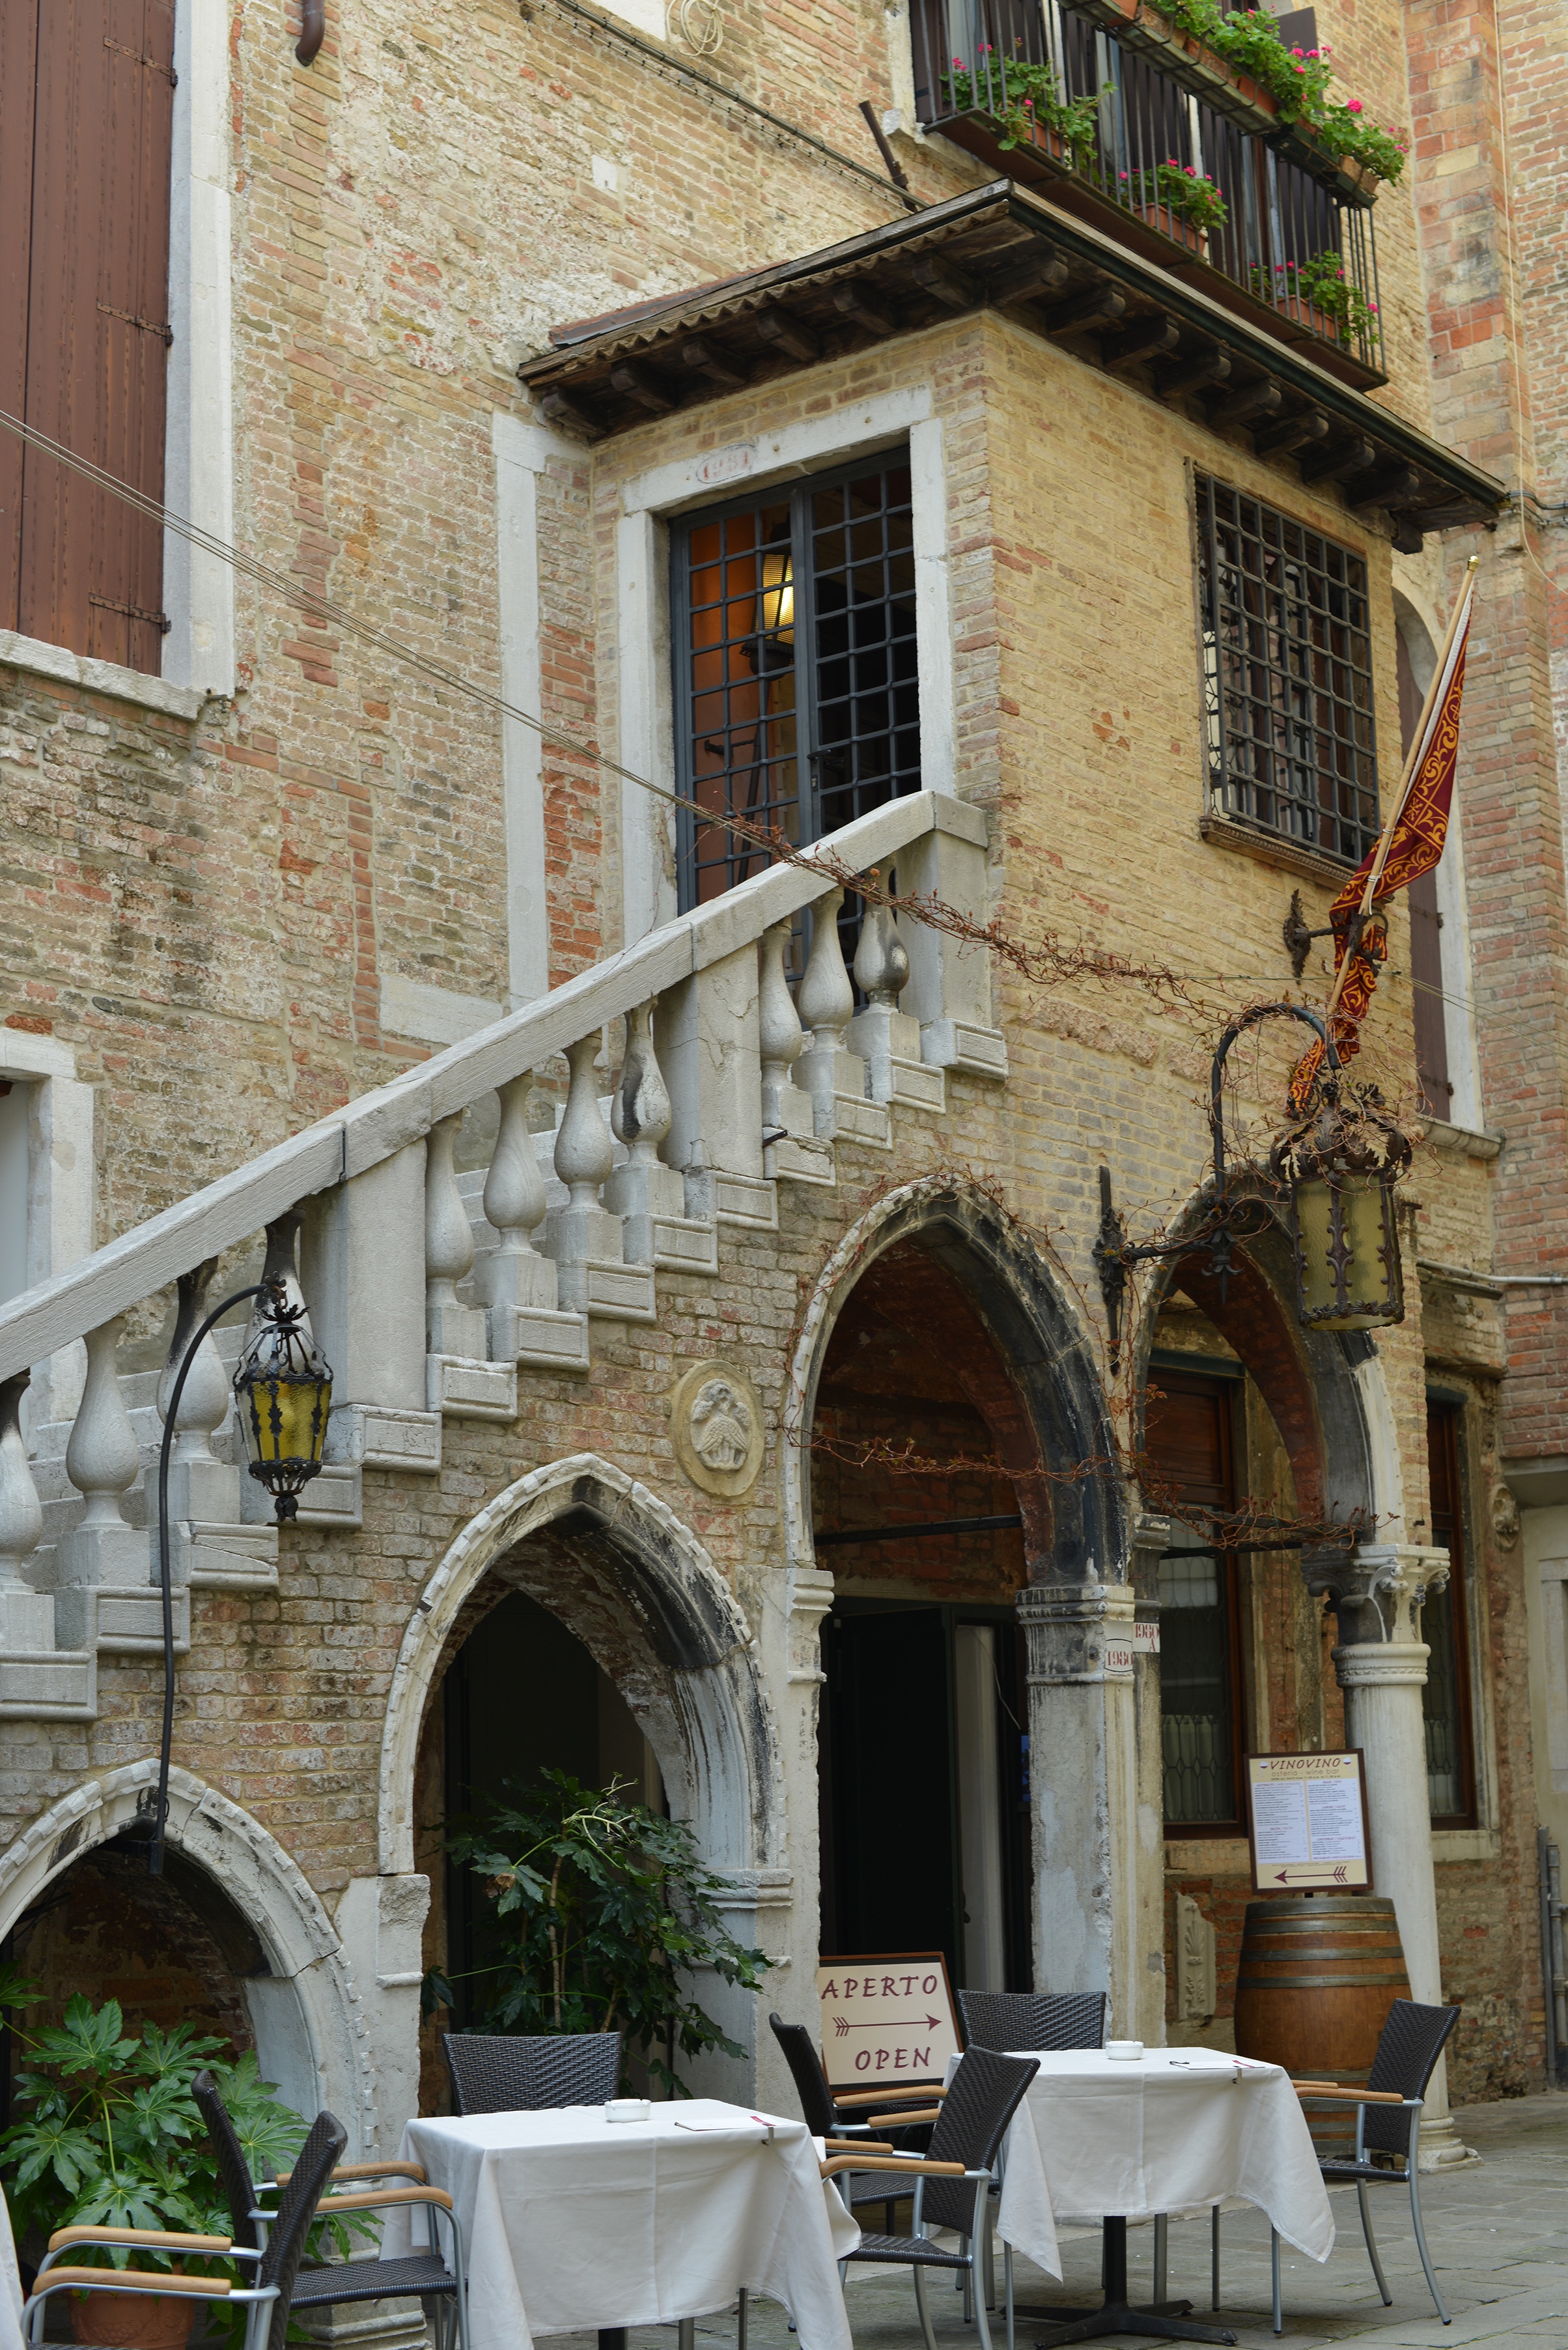
architecture, villa, mansion, house, window, town, restaurant, alley, home, village, balcony, cottage, italy, facade, venice, courtyard, synagogue, tables, history, estate, middle ages, neighbourhood, ancient history